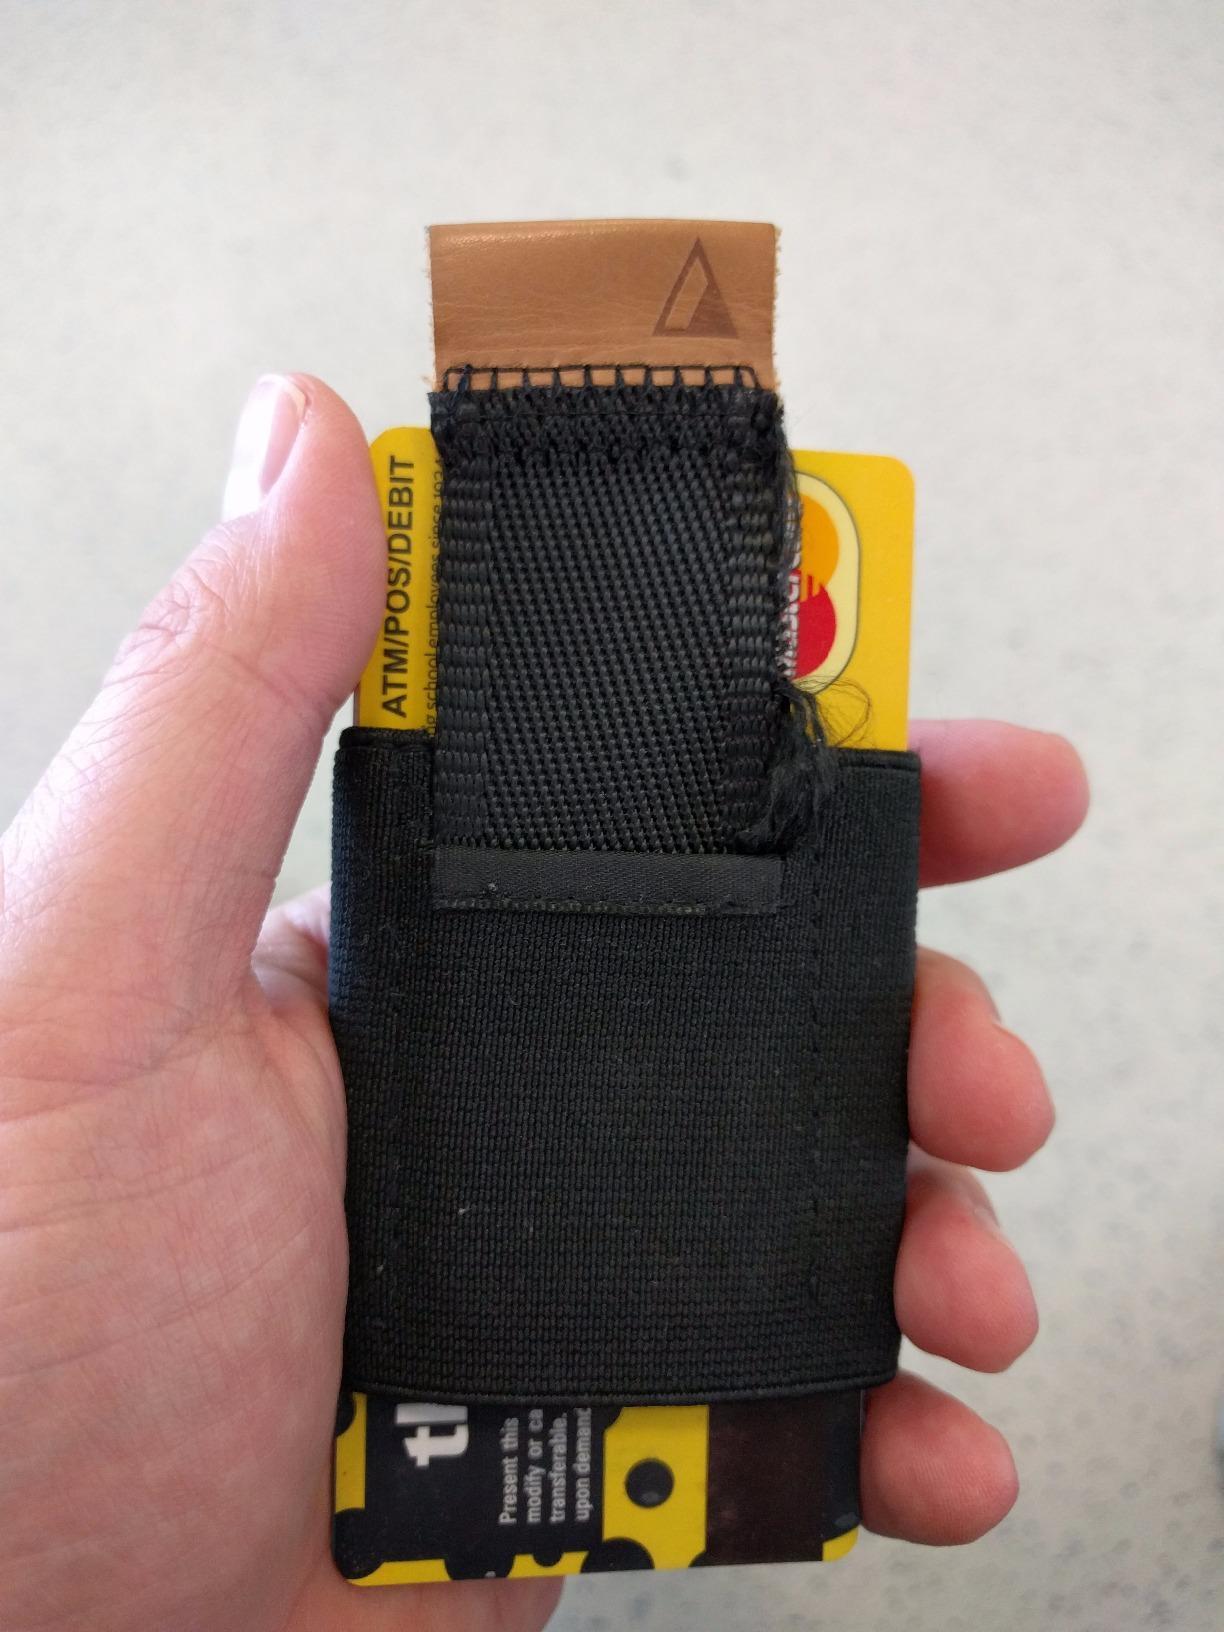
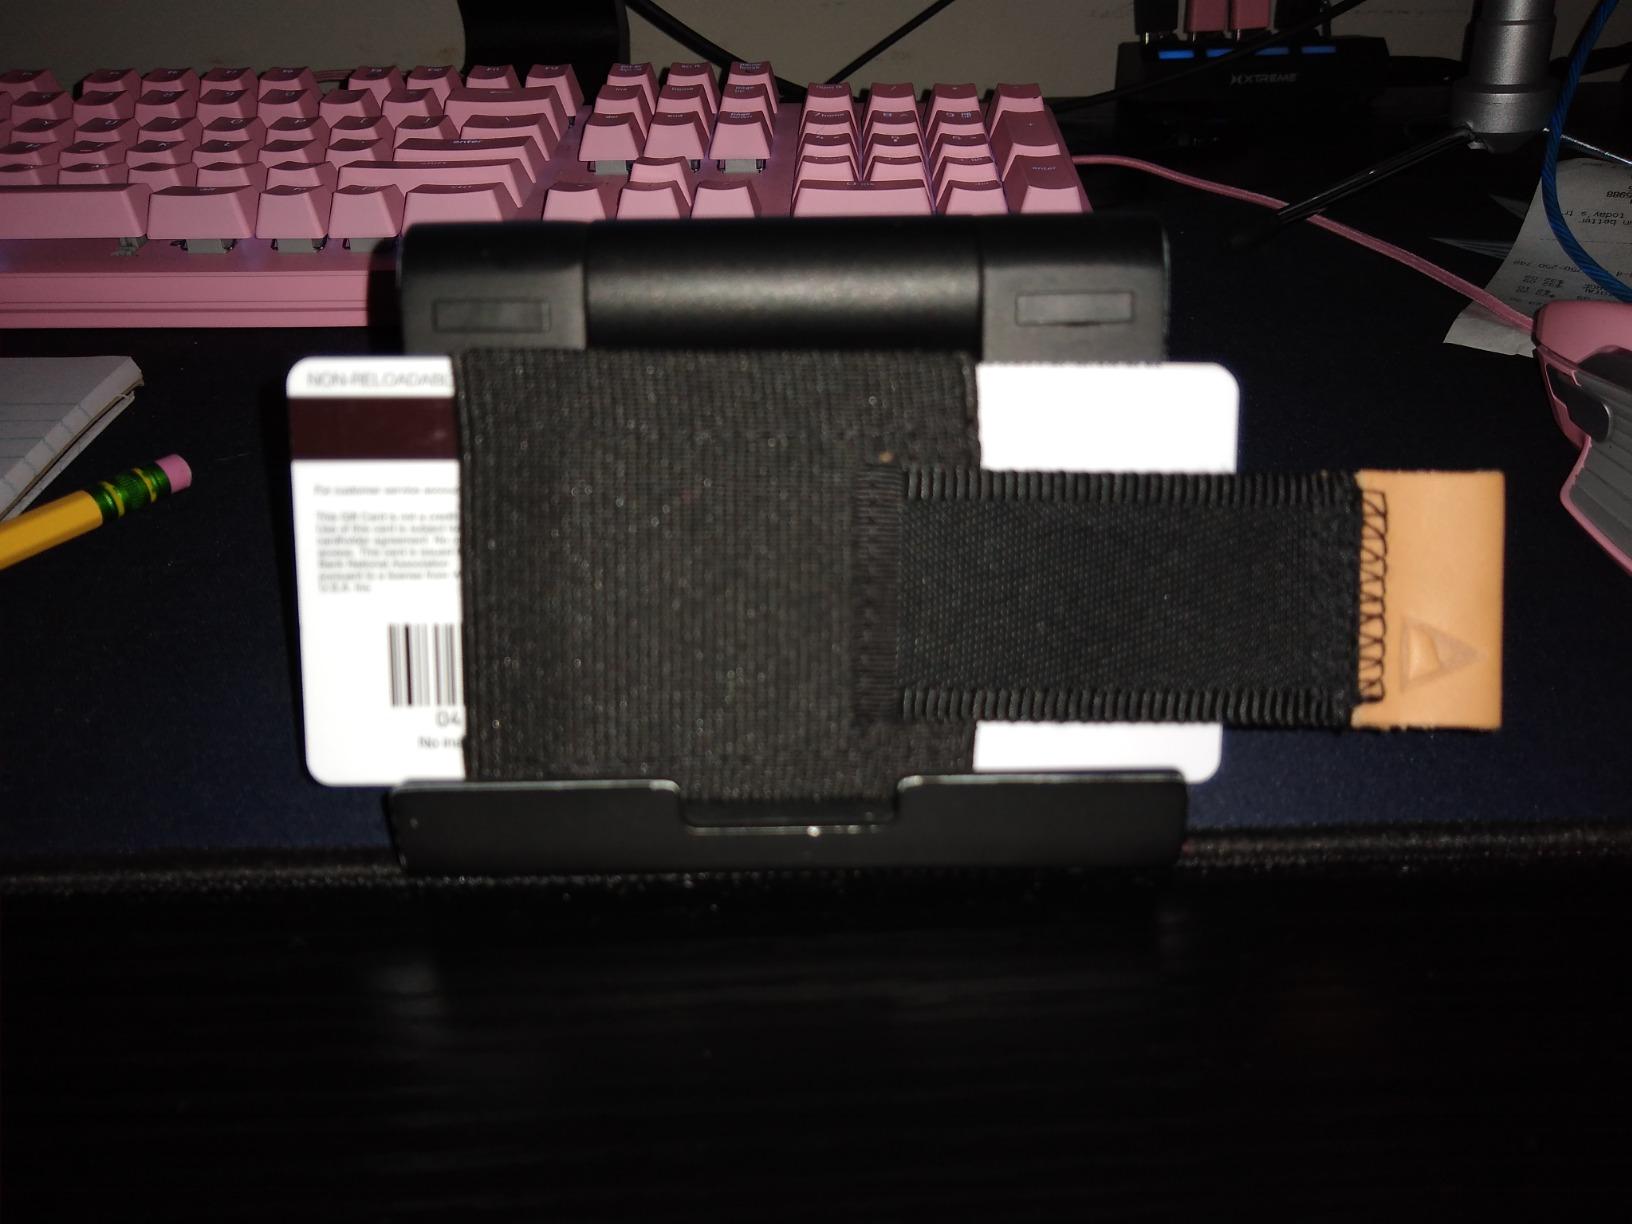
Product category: accessories_wallet
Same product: yes